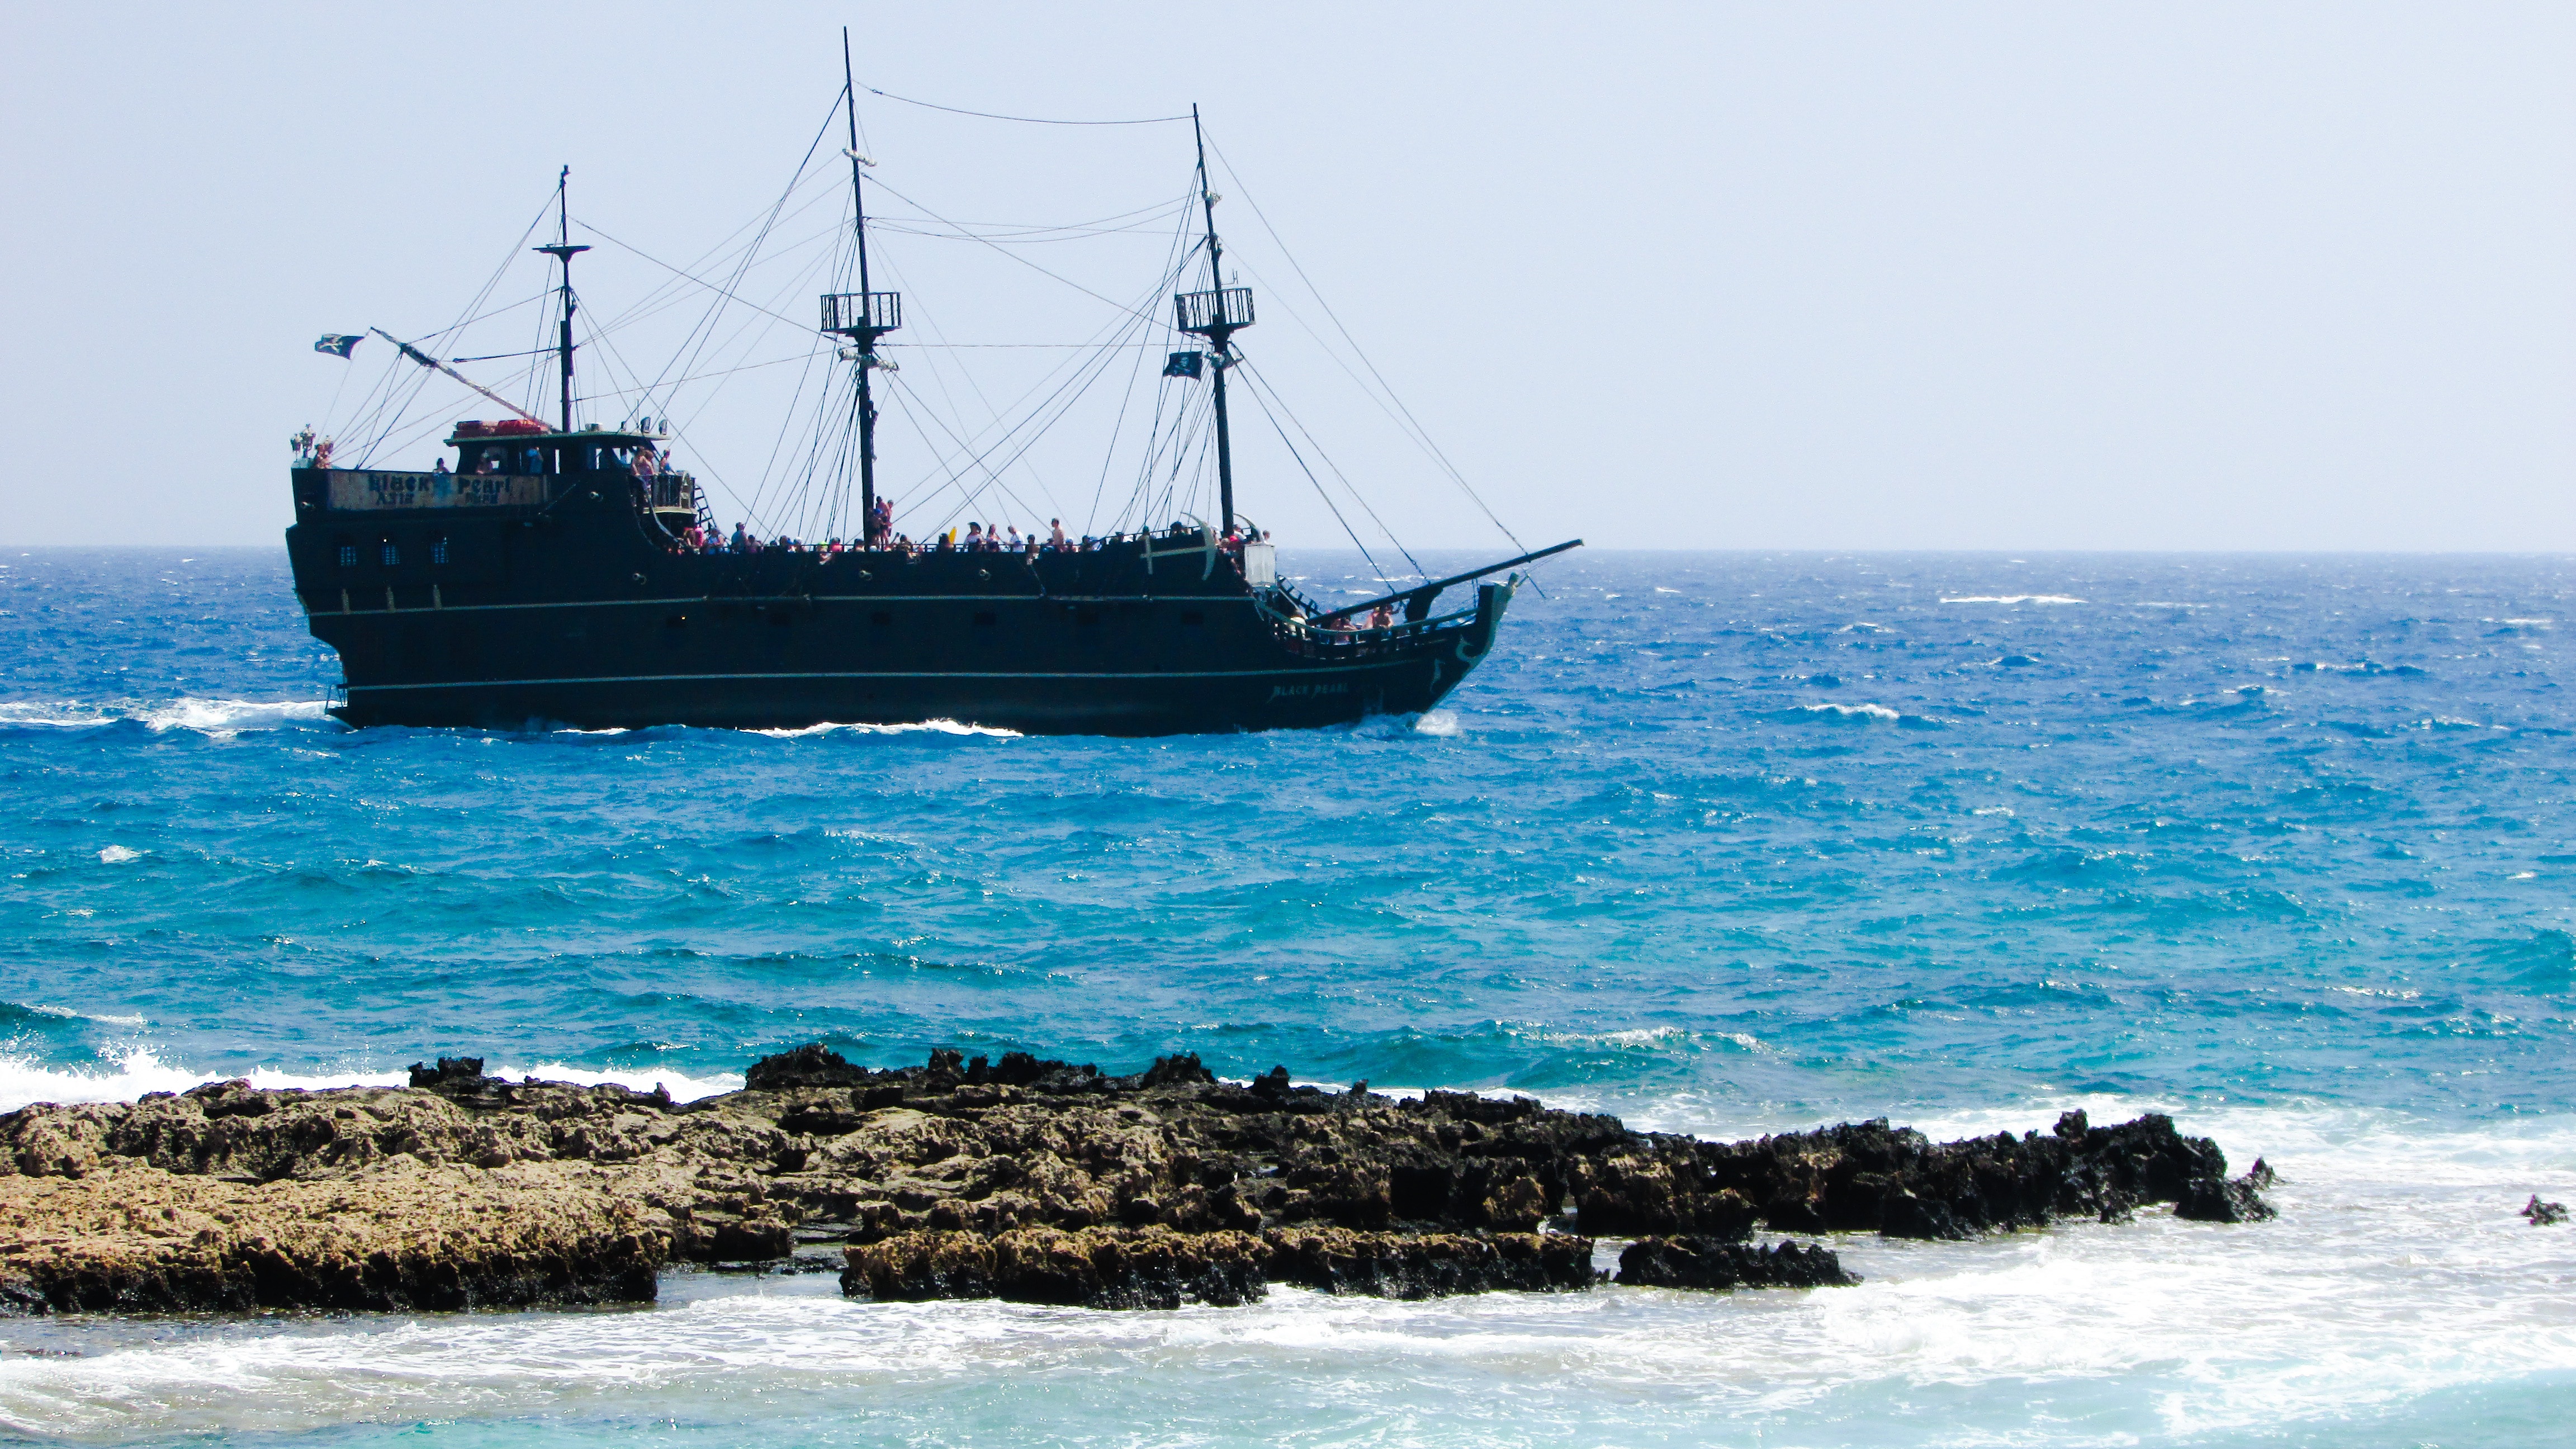
sea, coast, ocean, horizon, boat, wave, ship, summer, vehicle, scenery, bay, summertime, watercraft, cyprus, fishing vessel, cruise boat, wind wave